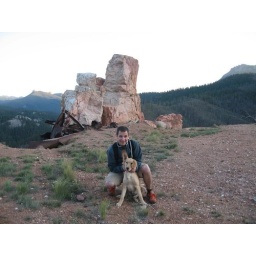
Me and Koura at some random rock with a lot of burned trees around